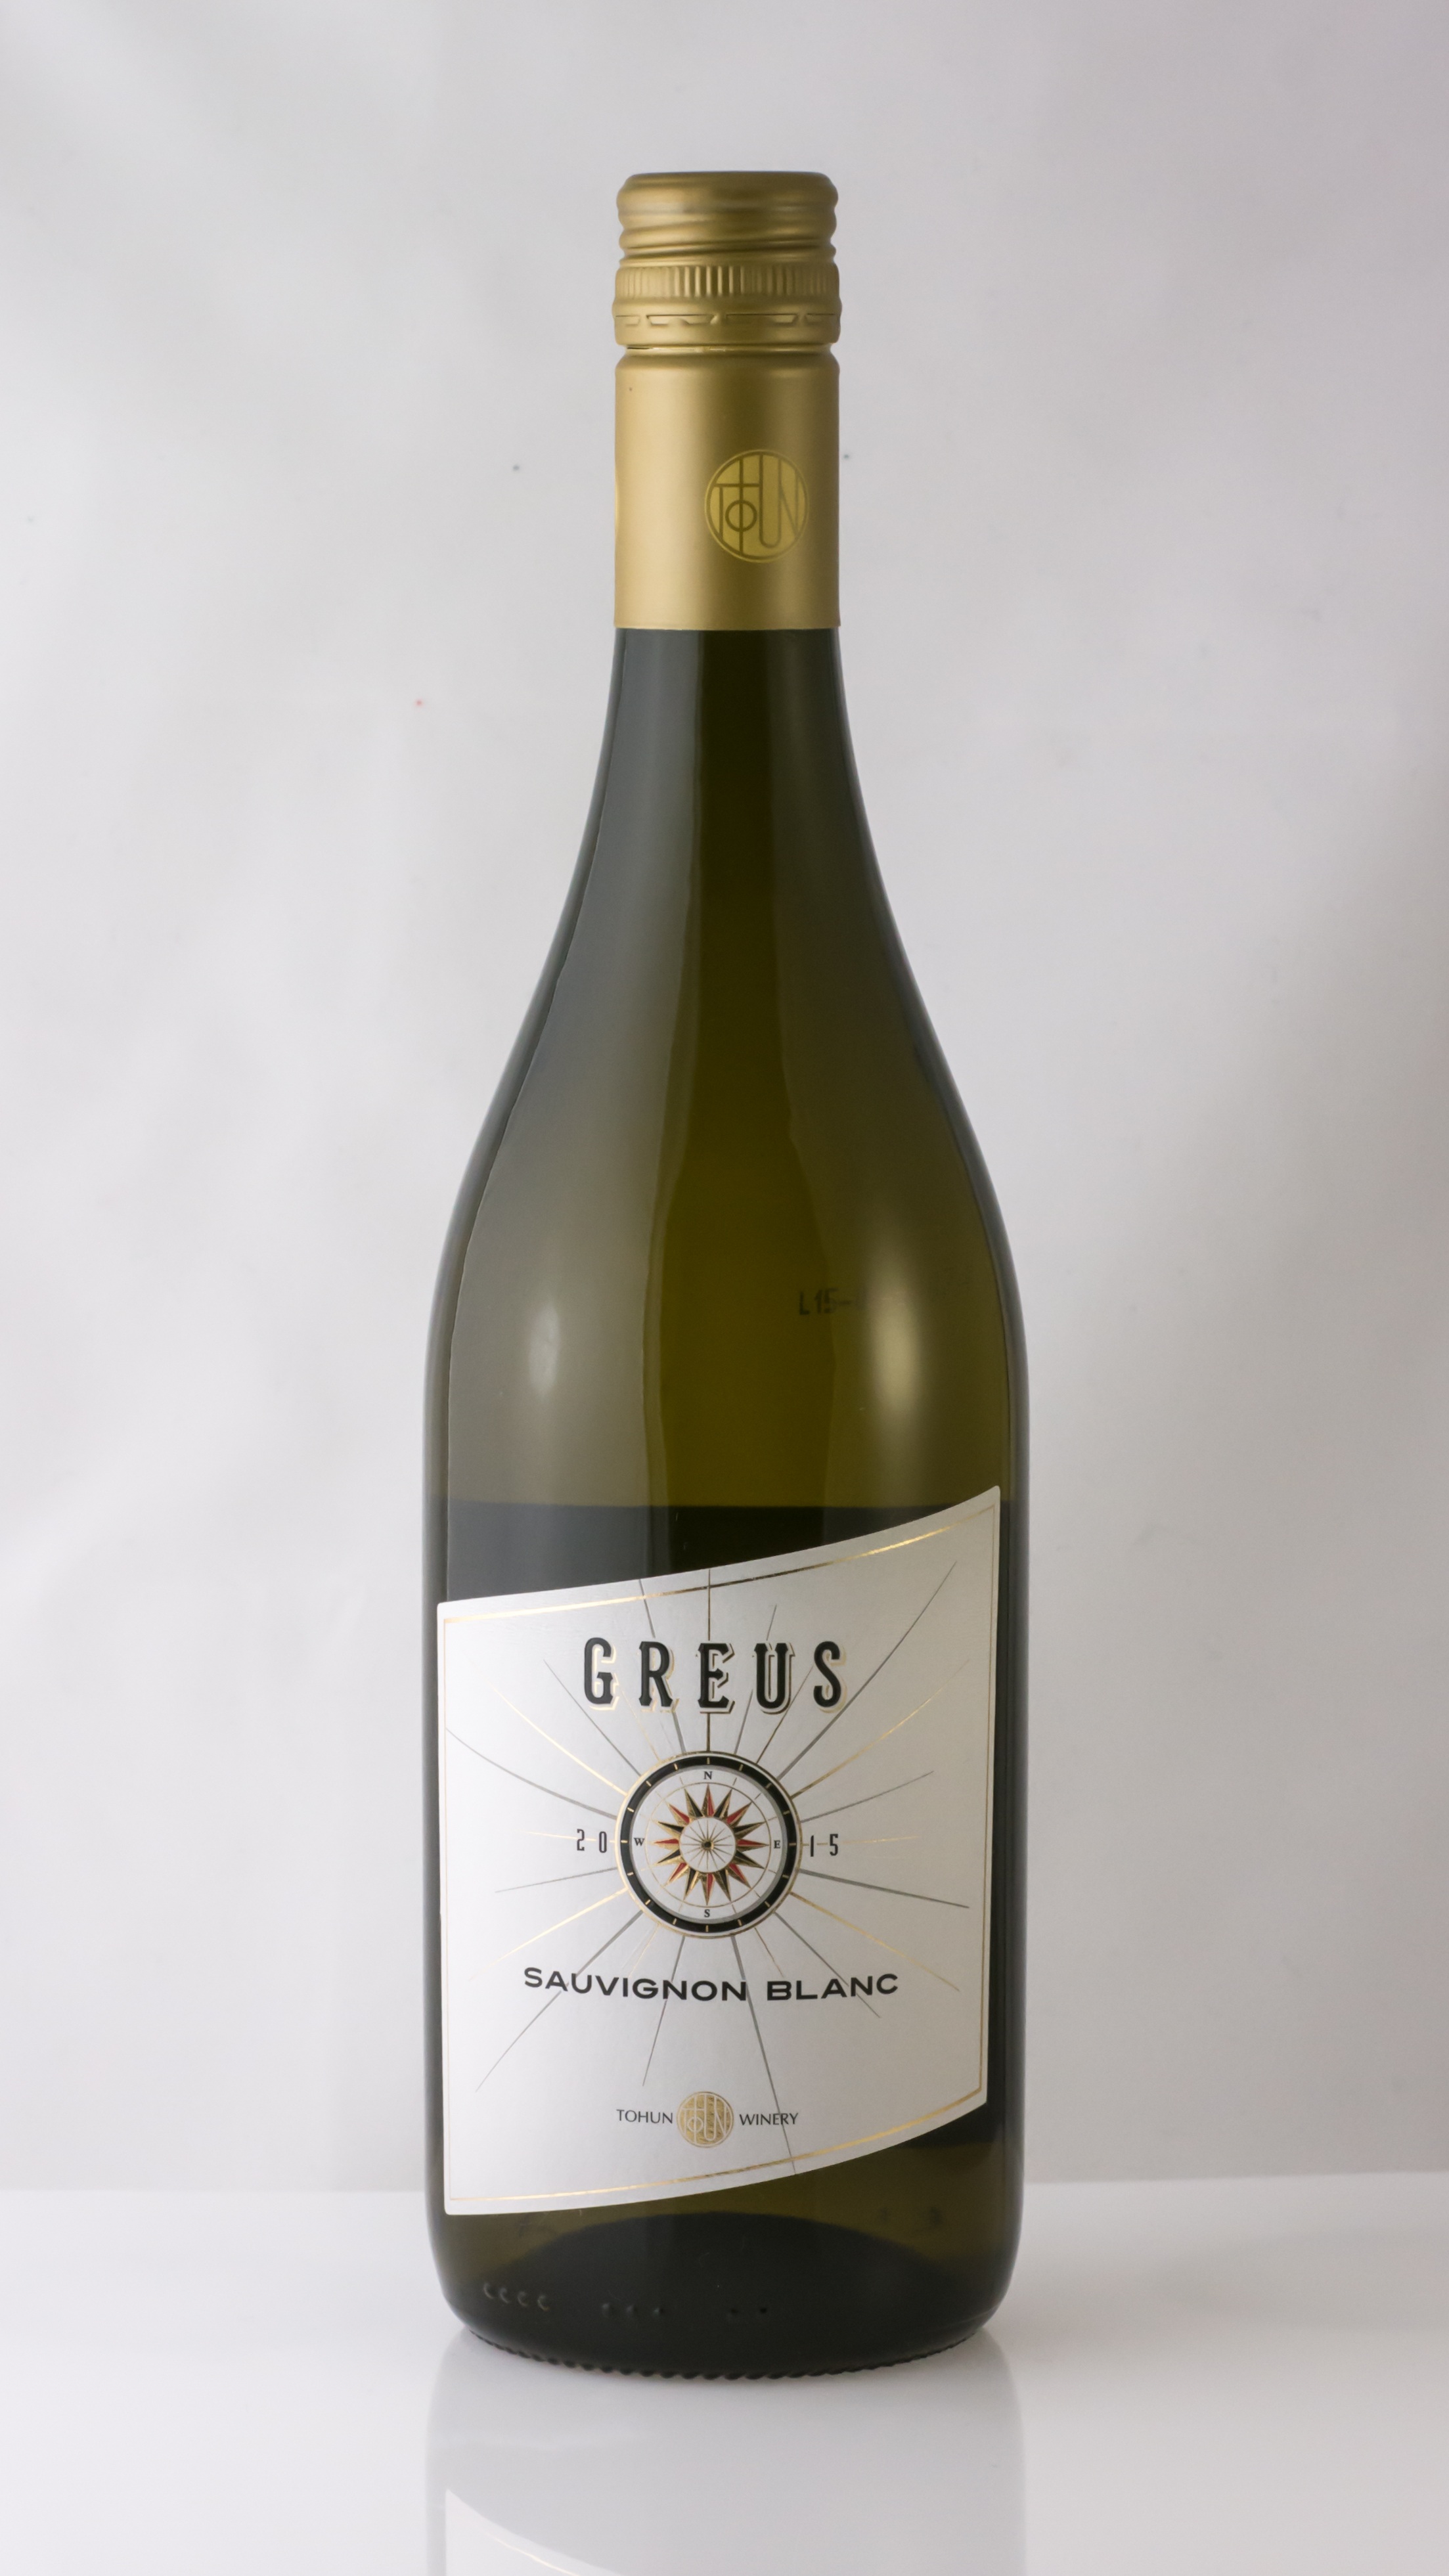
wine, wine production, bottle, production, alcohol, drink, winery, vine, barrel, beverage, winemaking, cellar, industry, winemaker, processing, grape, vineyard, industrial, fermenting, vintage